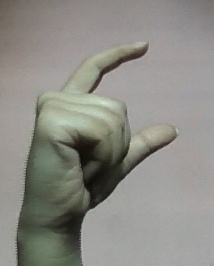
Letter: dal